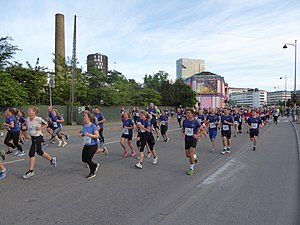
Royal Run
Royal Run i København i 2018.
Royal Run er et årligt motionsløb, der finder sted i flere danske byer.